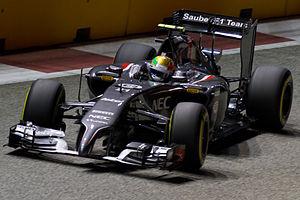
Le Grand Prix automobile de Singapour 2014, disputé le 21 septembre 2014 sur le Circuit urbain de Singapour, est la 911ᵉ épreuve du championnat du monde de Formule 1 courue depuis 1950. Il s'agit de la septième édition du Grand Prix de Singapour comptant pour le championnat du monde de Formule 1, et de la quatorzième manche du championnat 2014. Il présente la particularité, depuis sa première édition en 2008, de se disputer en nocturne.
La Sauber C33 est la monoplace de Formule 1 engagée par l'écurie suisse Sauber dans le cadre du championnat du monde de Formule 1 2014. Elle est pilotée par le Mexicain Esteban Gutiérrez, titulaire au sein de l'écurie depuis 2013, et l'Allemand Adrian Sutil, en provenance de l'écurie indienne Force India. Les pilotes essayeurs sont le Russe Sergey Sirotkin et le Néerlandais Giedo Van der Garde. Conçue par l'ingénieur français Éric Gandelin, la C33, présentée le 26 janvier 2014 à l'usine d'Hinwil en Suisse, reprend les bases de la réglementation technique en vigueur pour cette saison, avec notamment un moteur turbo, qui fait son retour dans la discipline.